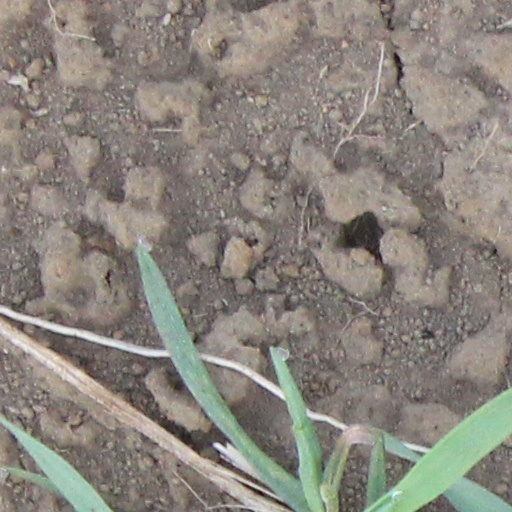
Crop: wheat